Hans Georg Friedrich Groß

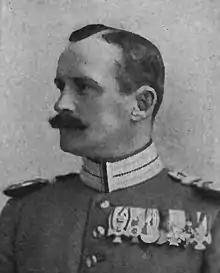

Hans Georg Friedrich Groß, (4 May 1860 – 27 February 1924), was a German balloonist and airship constructor.